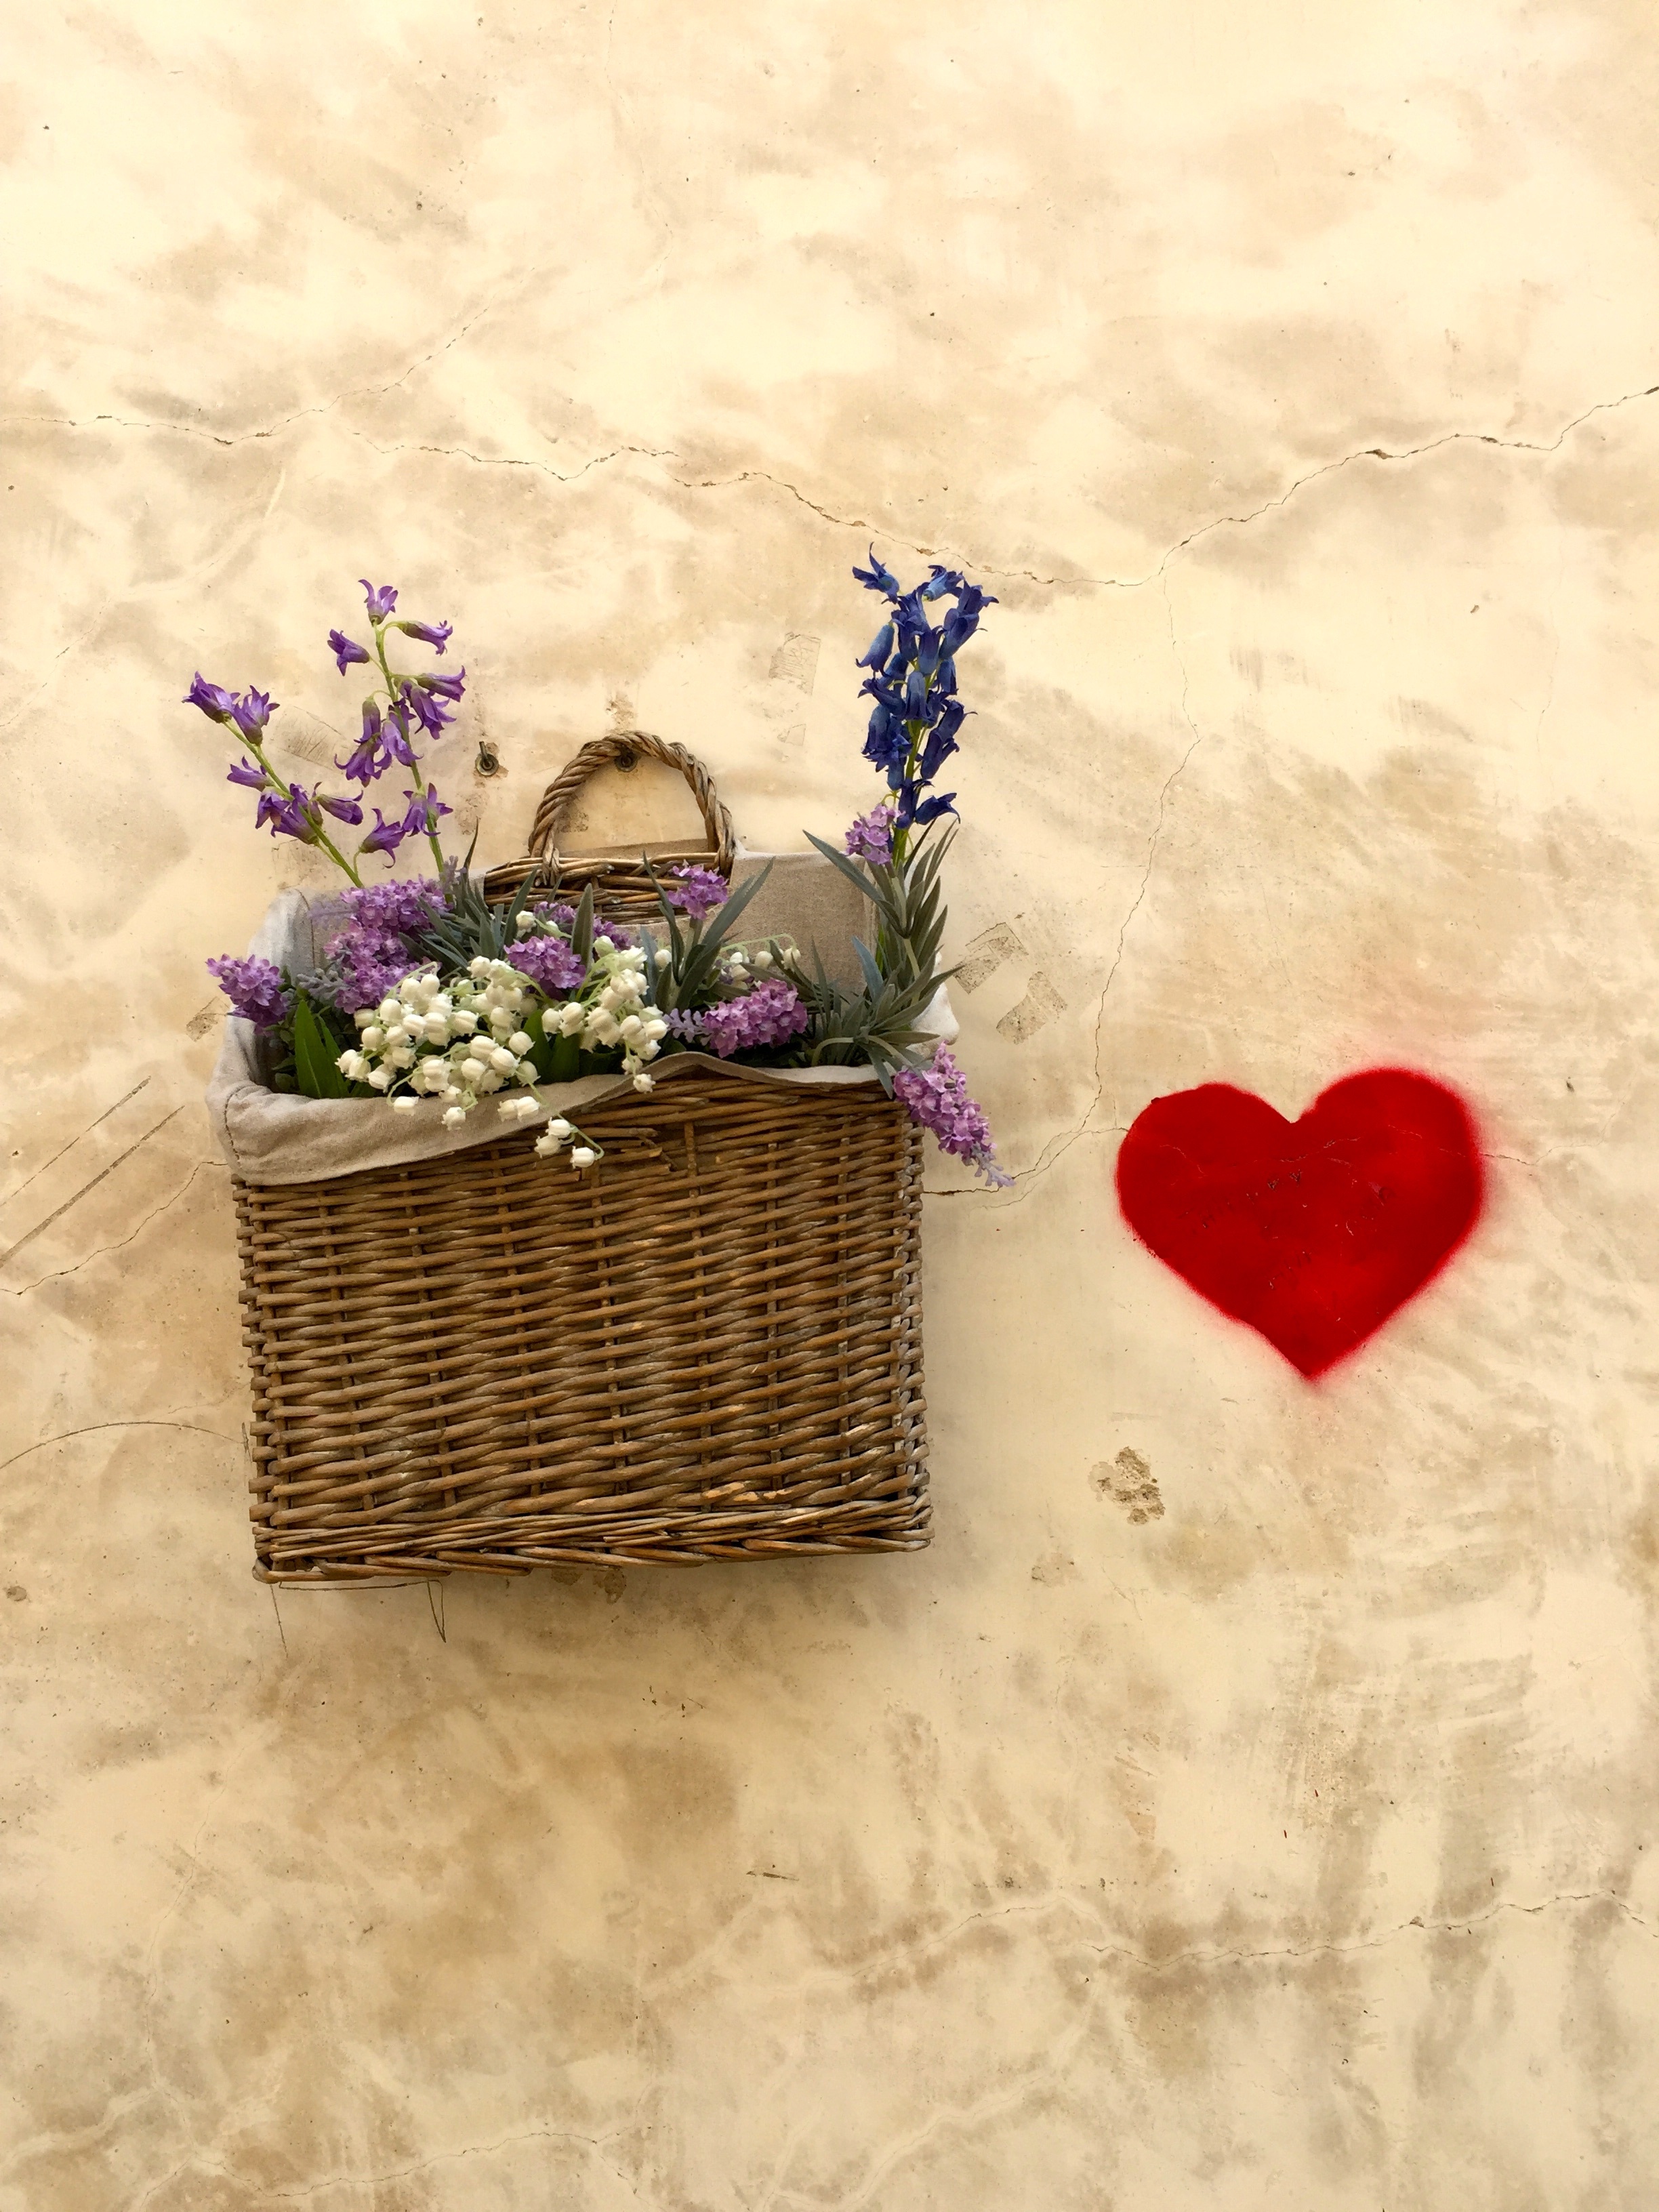
flower, petal, heart, red, organ